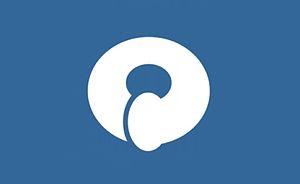
Mannō est un bourg du district de Nakatado, dans la préfecture de Kagawa, au Japon.